M. S. Manickam

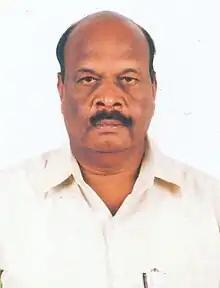
M. S. Manickam

M.S.Manickam also known as MSM, was a prominent Indian politician, businessman, farmer, and former member of the Legislative Assembly of Tamil Nadu. He was born on 26 October 1946 and enjoyed widespread recognition in the local community.